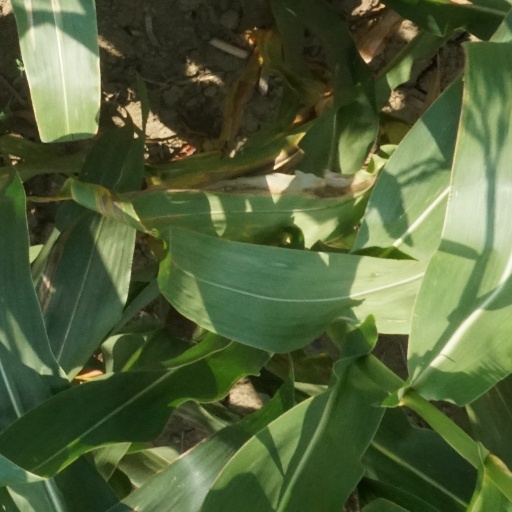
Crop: maize; corn